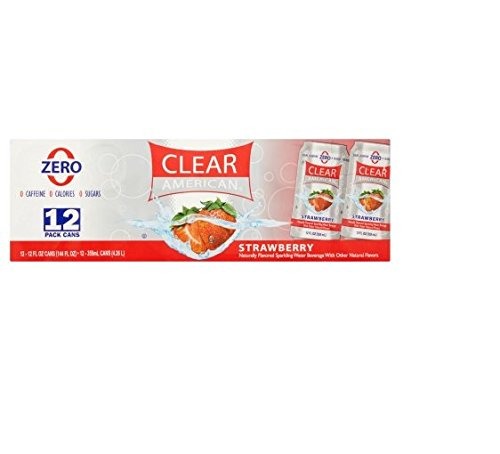
Item Name: Clear American Strawberry Sparkling Water Beverage, 12 fl oz, 12-Pack
Value: 144.0
Unit: Fl Oz

Price: 4.97